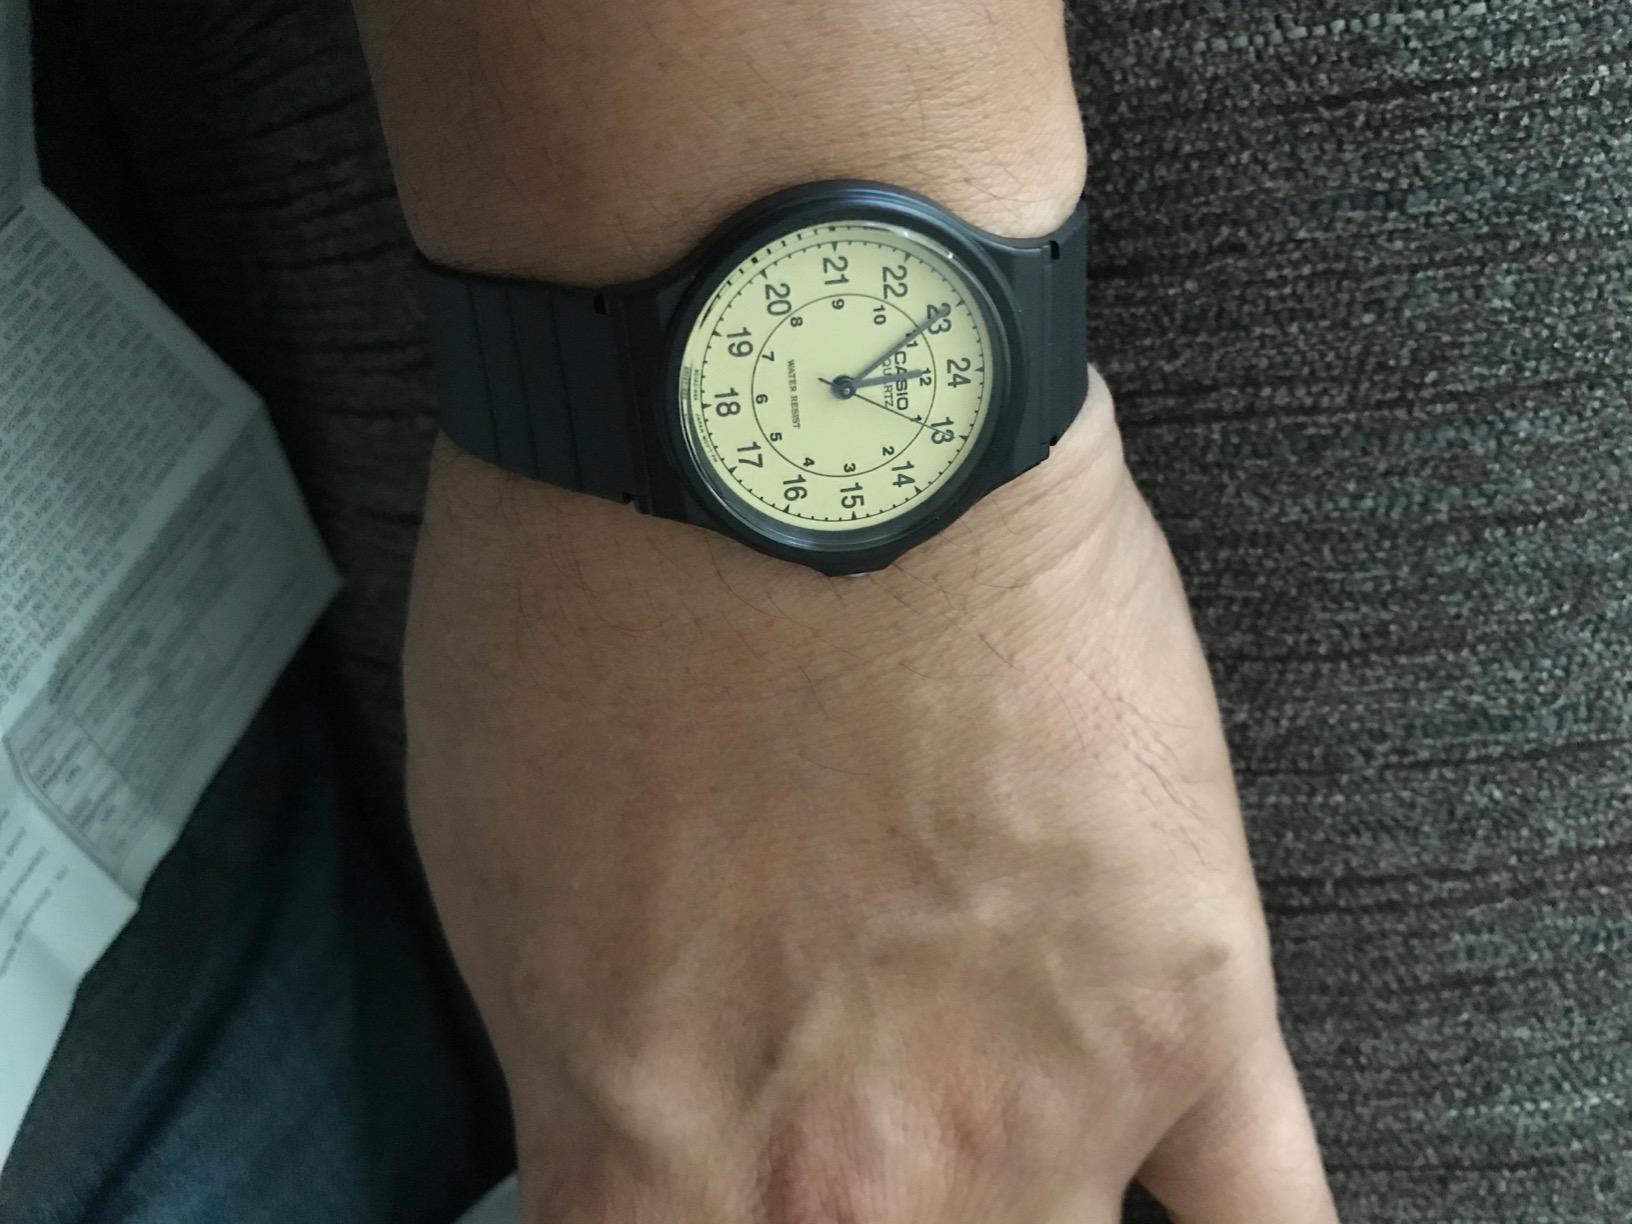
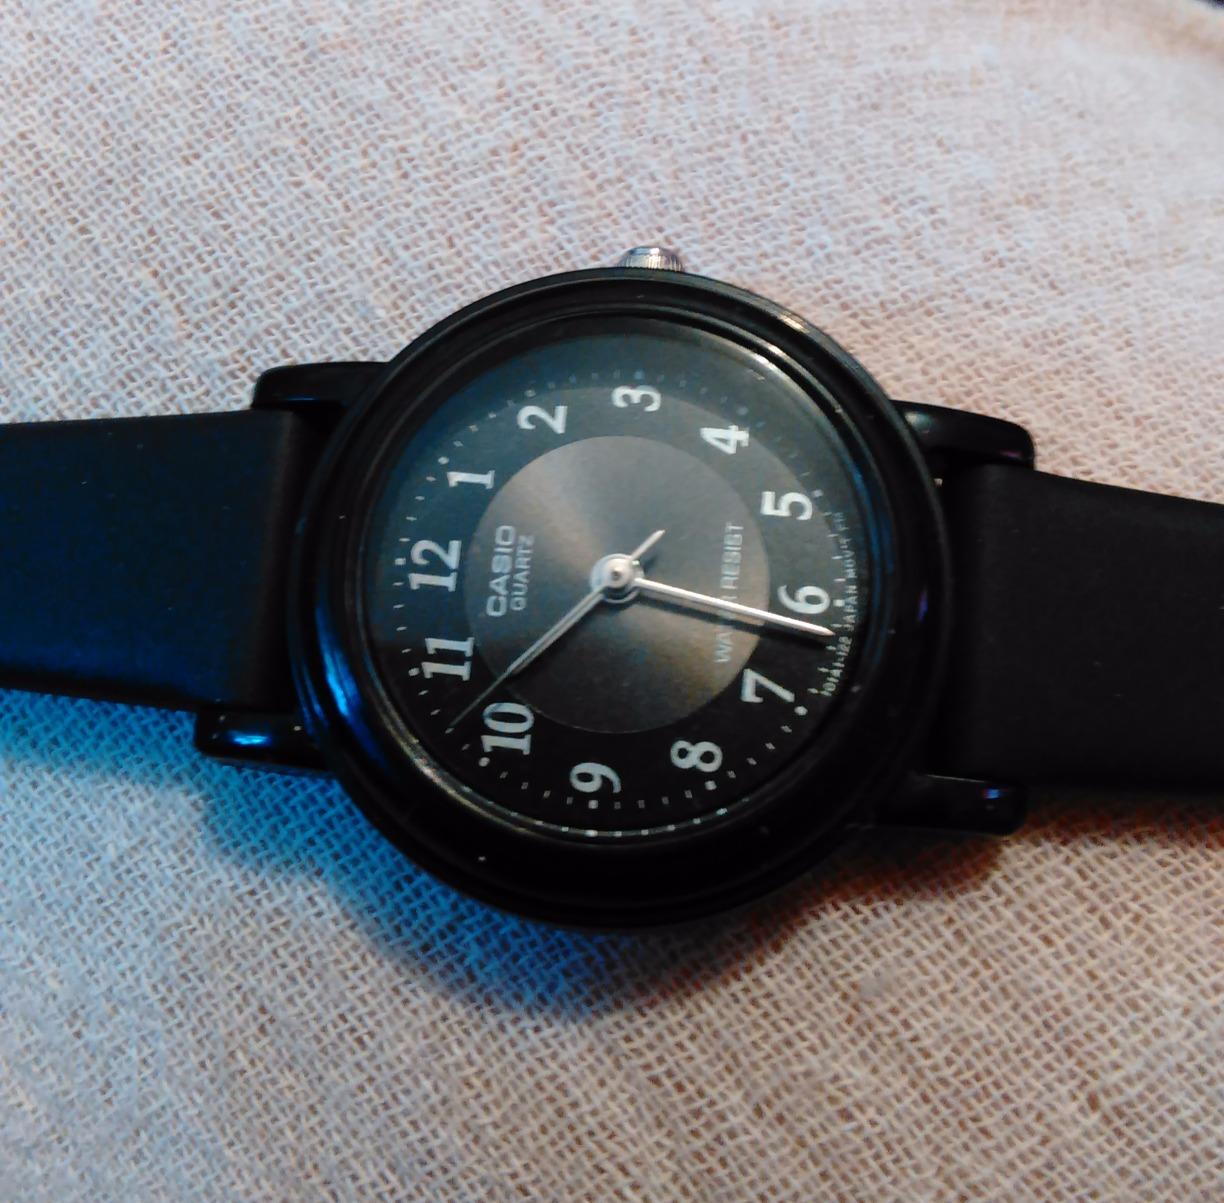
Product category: accessories_watch
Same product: no